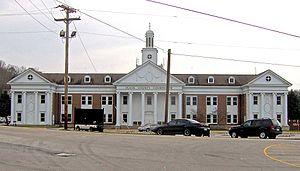
Kingston est une ville, siège du comté de Roane, dans l'État du Tennessee aux États-Unis.